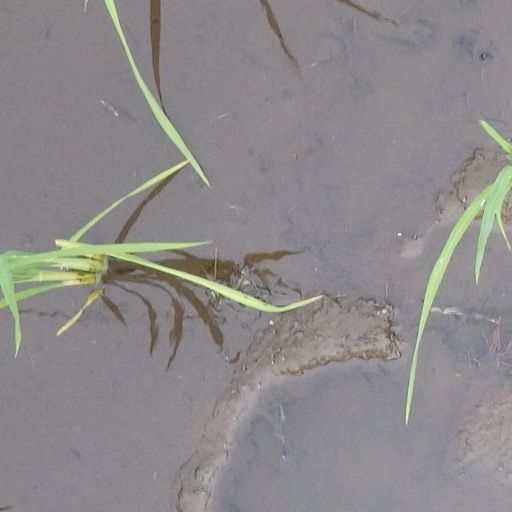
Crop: rice